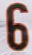
Number: 6